Answer in natural language. Consider the 3D positions of the objects in the scene and not just the 2D positions in the image. Is the centerpoint of  Doorway (marked A) at a higher height than modern tv stand in black (marked B)? Choose between the following options: yes or no
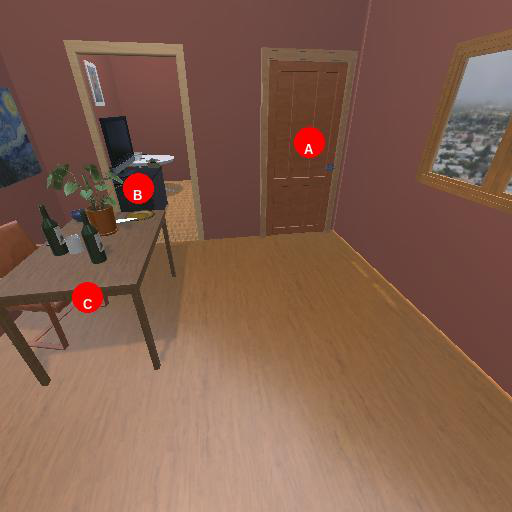
<answer>no</answer>